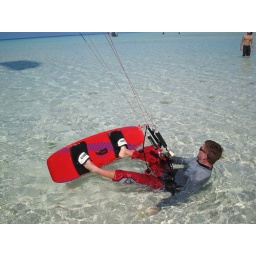
Conor in 6 inches of crystal clear water